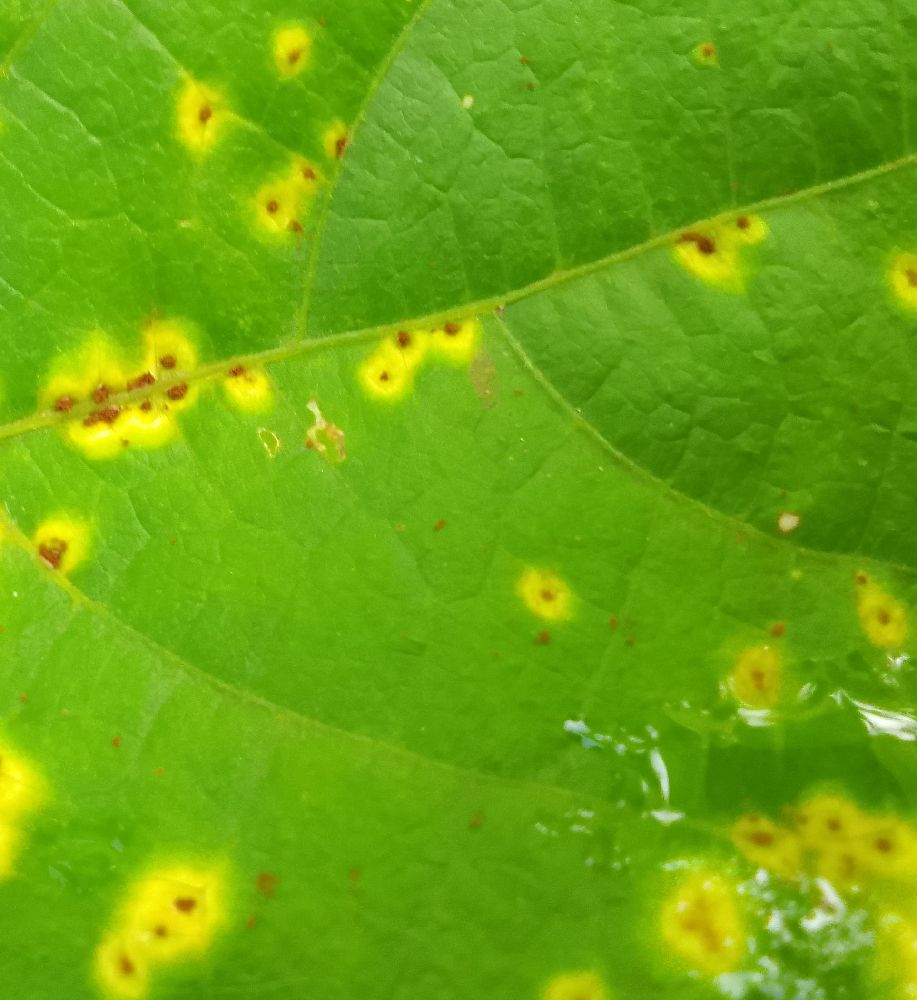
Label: rust